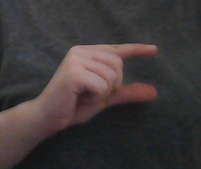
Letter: dal